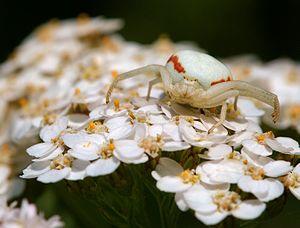
Araignée citron (Misumena vatia) femelle sur une fleur d'achillée millefeuille (Achillea millefolium).